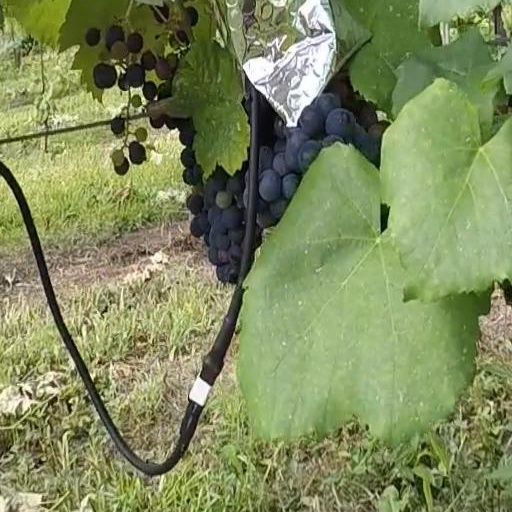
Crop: grape